The Ambassador's Daughter (1956 film)

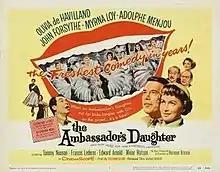

The Ambassador's Daughter is a 1956 American romantic comedy film directed by Norman Krasna and starring Olivia de Havilland, John Forsythe and Myrna Loy. It was also produced and written by Krasna, and was distributed by United Artists. It was shot at the Joinville Studios in Paris. The film's sets were designed by the art director Léon Barsacq.